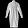
Label: Coat